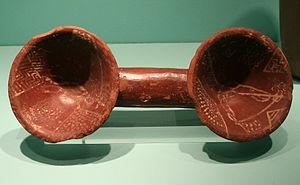
Par l'expression Céramique en Égypte antique on comprend tous les objets de terre cuite en provenance de l'Égypte antique Les récipients de céramique servaient principalement de vaisselle ménagère et étaient utilisés pour le stockage, la préparation, le transport et la consommation des vivres et des matières premières. On y compte les cruches à bière et à vin, les pots à eau, mais aussi les objets largement utilisés dans le ménage, moules à pain, braseros, lampes et pieds supports des récipients à fond rond. D'autres types servent à des emplois rituels. La céramique est souvent retrouvée dans le mobilier funéraire.